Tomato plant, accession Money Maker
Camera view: tilt-top (135 deg); turntable rotation: 60 degrees
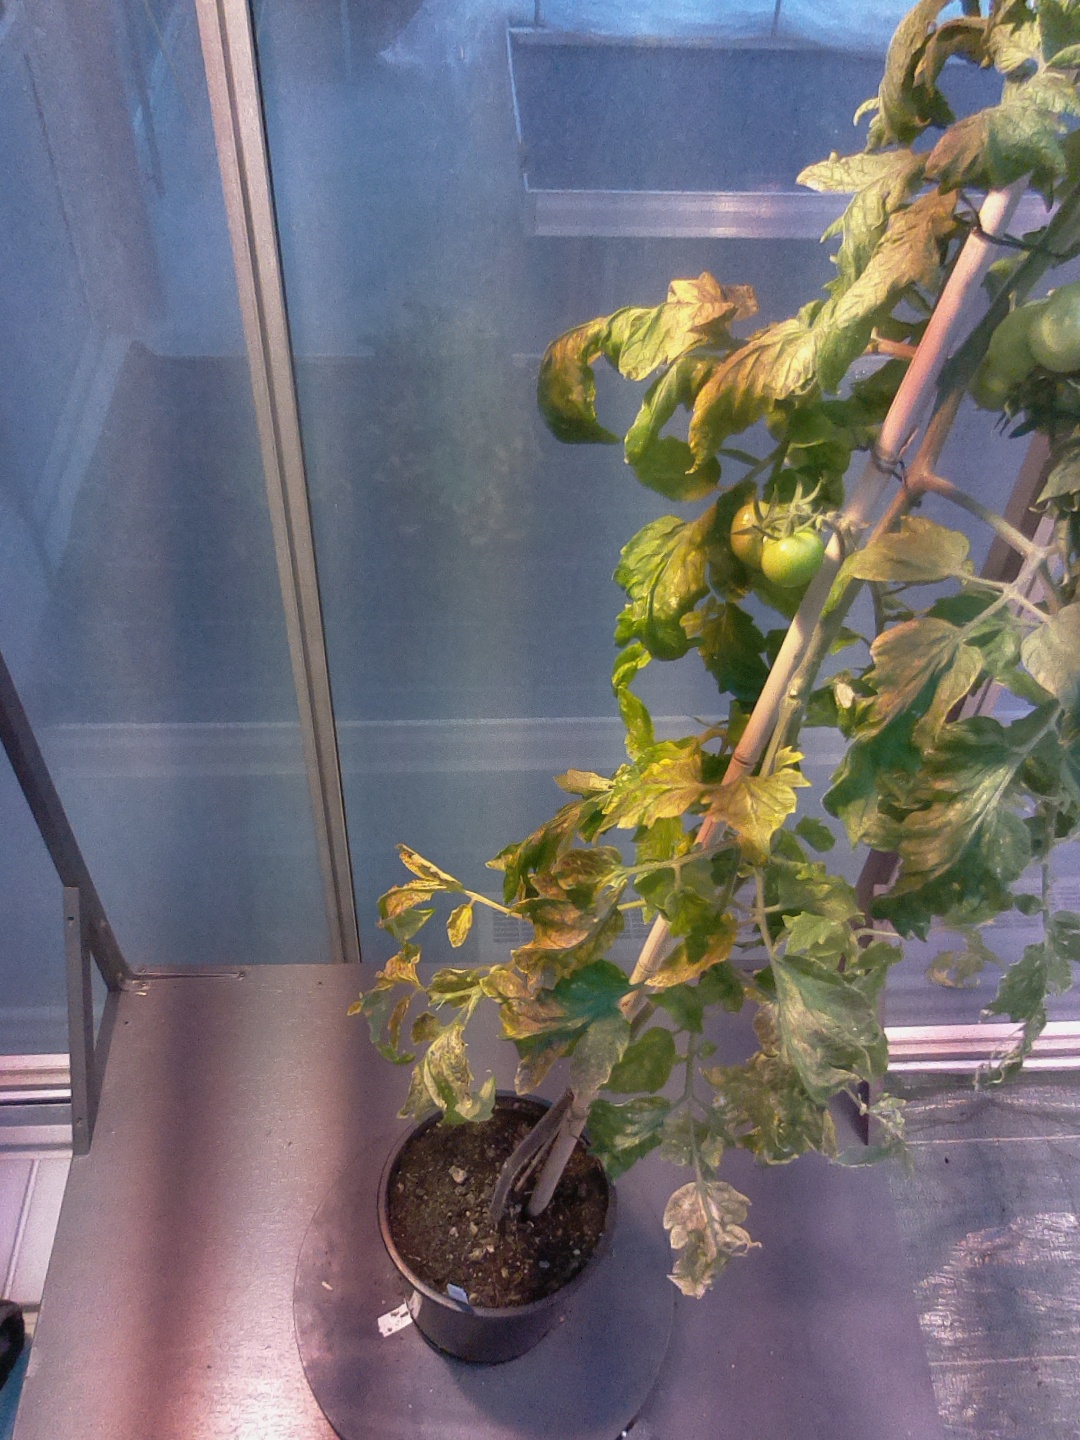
BBCH growth stage 73: 30%-40% of final fruit size